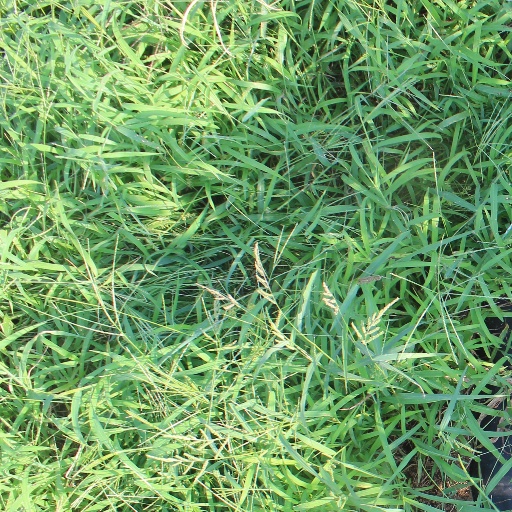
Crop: sorghum